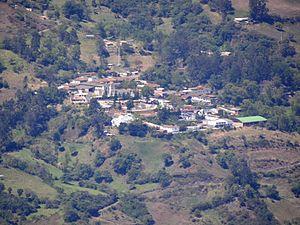
Macaravita est une municipalité située dans le département de Santander en Colombie.